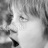
Emotion: surprise